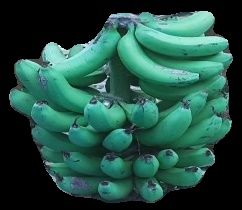
Variety: pachbale
Grade: grade3